Aginskoye, Zabaykalsky Krai

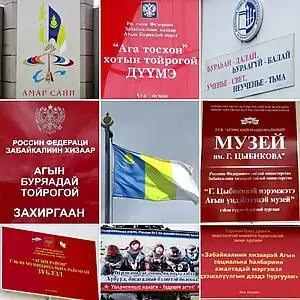
Examples of Buriad usage in Aginskoie public space

Aginskoye ("Aga"; , "Ag") is an urban locality (an urban-type settlement) and the administrative center of Agin-Buryat Okrug and of Aginsky District in Zabaykalsky Krai, Russia. It is located in the valley of the Aga River (the Amur basin). Population: 7,200 (1967).